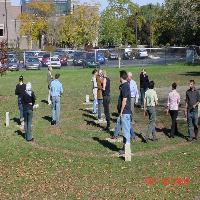
Weather: sun or clear